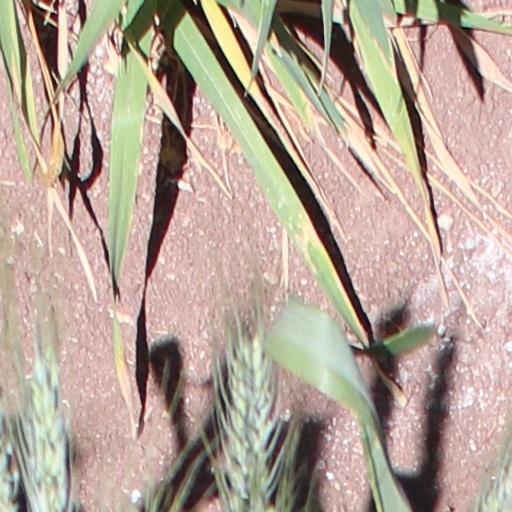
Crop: wheat